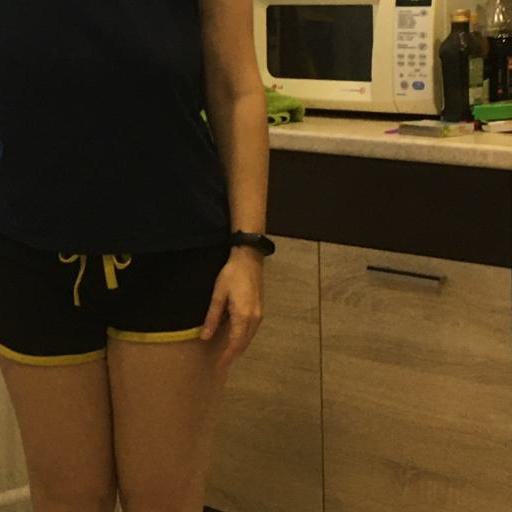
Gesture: no_gesture